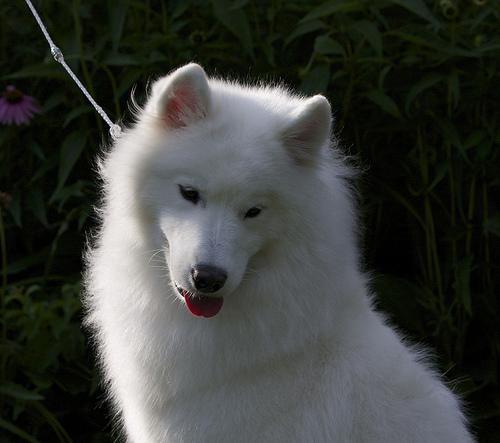
samoyed